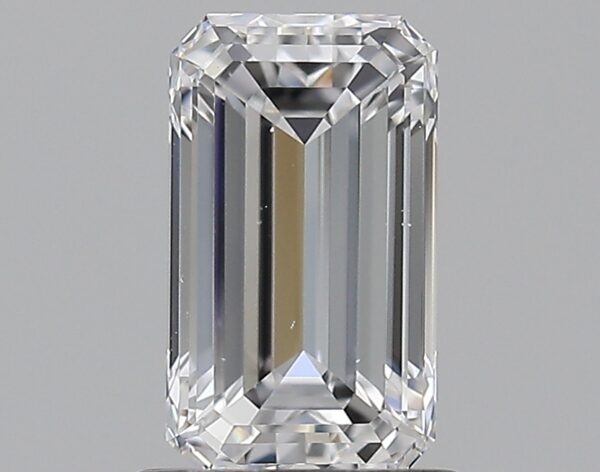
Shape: emerald
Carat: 1
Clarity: VS2
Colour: D
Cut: EX
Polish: EX
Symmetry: VG
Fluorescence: N
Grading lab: GIA
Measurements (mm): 7.67 x 4.44 x 2.91